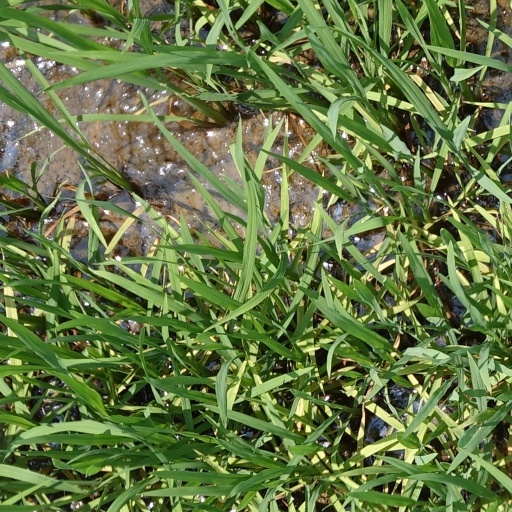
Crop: rice